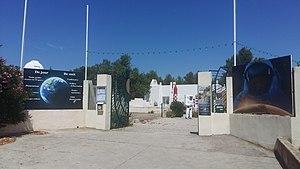
L'entrée, devant le parking gratuit, du Parc du Cosmos. Les Angles, 30133
Le Parc du Cosmos est un parc culturel et scientifique situé sur la commune des Angles, dans le département du Gard et la région Occitanie, ayant pour activité principale l'initiation à l'astronomie.